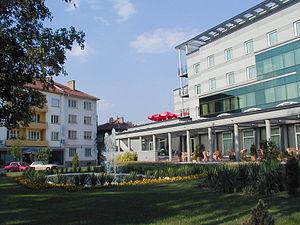
La ville bulgare de Sevlievo est située dans la vallée du même nom, sur la rive gauche de la rivière Rositsa, peu après sa jonction à Vidima.